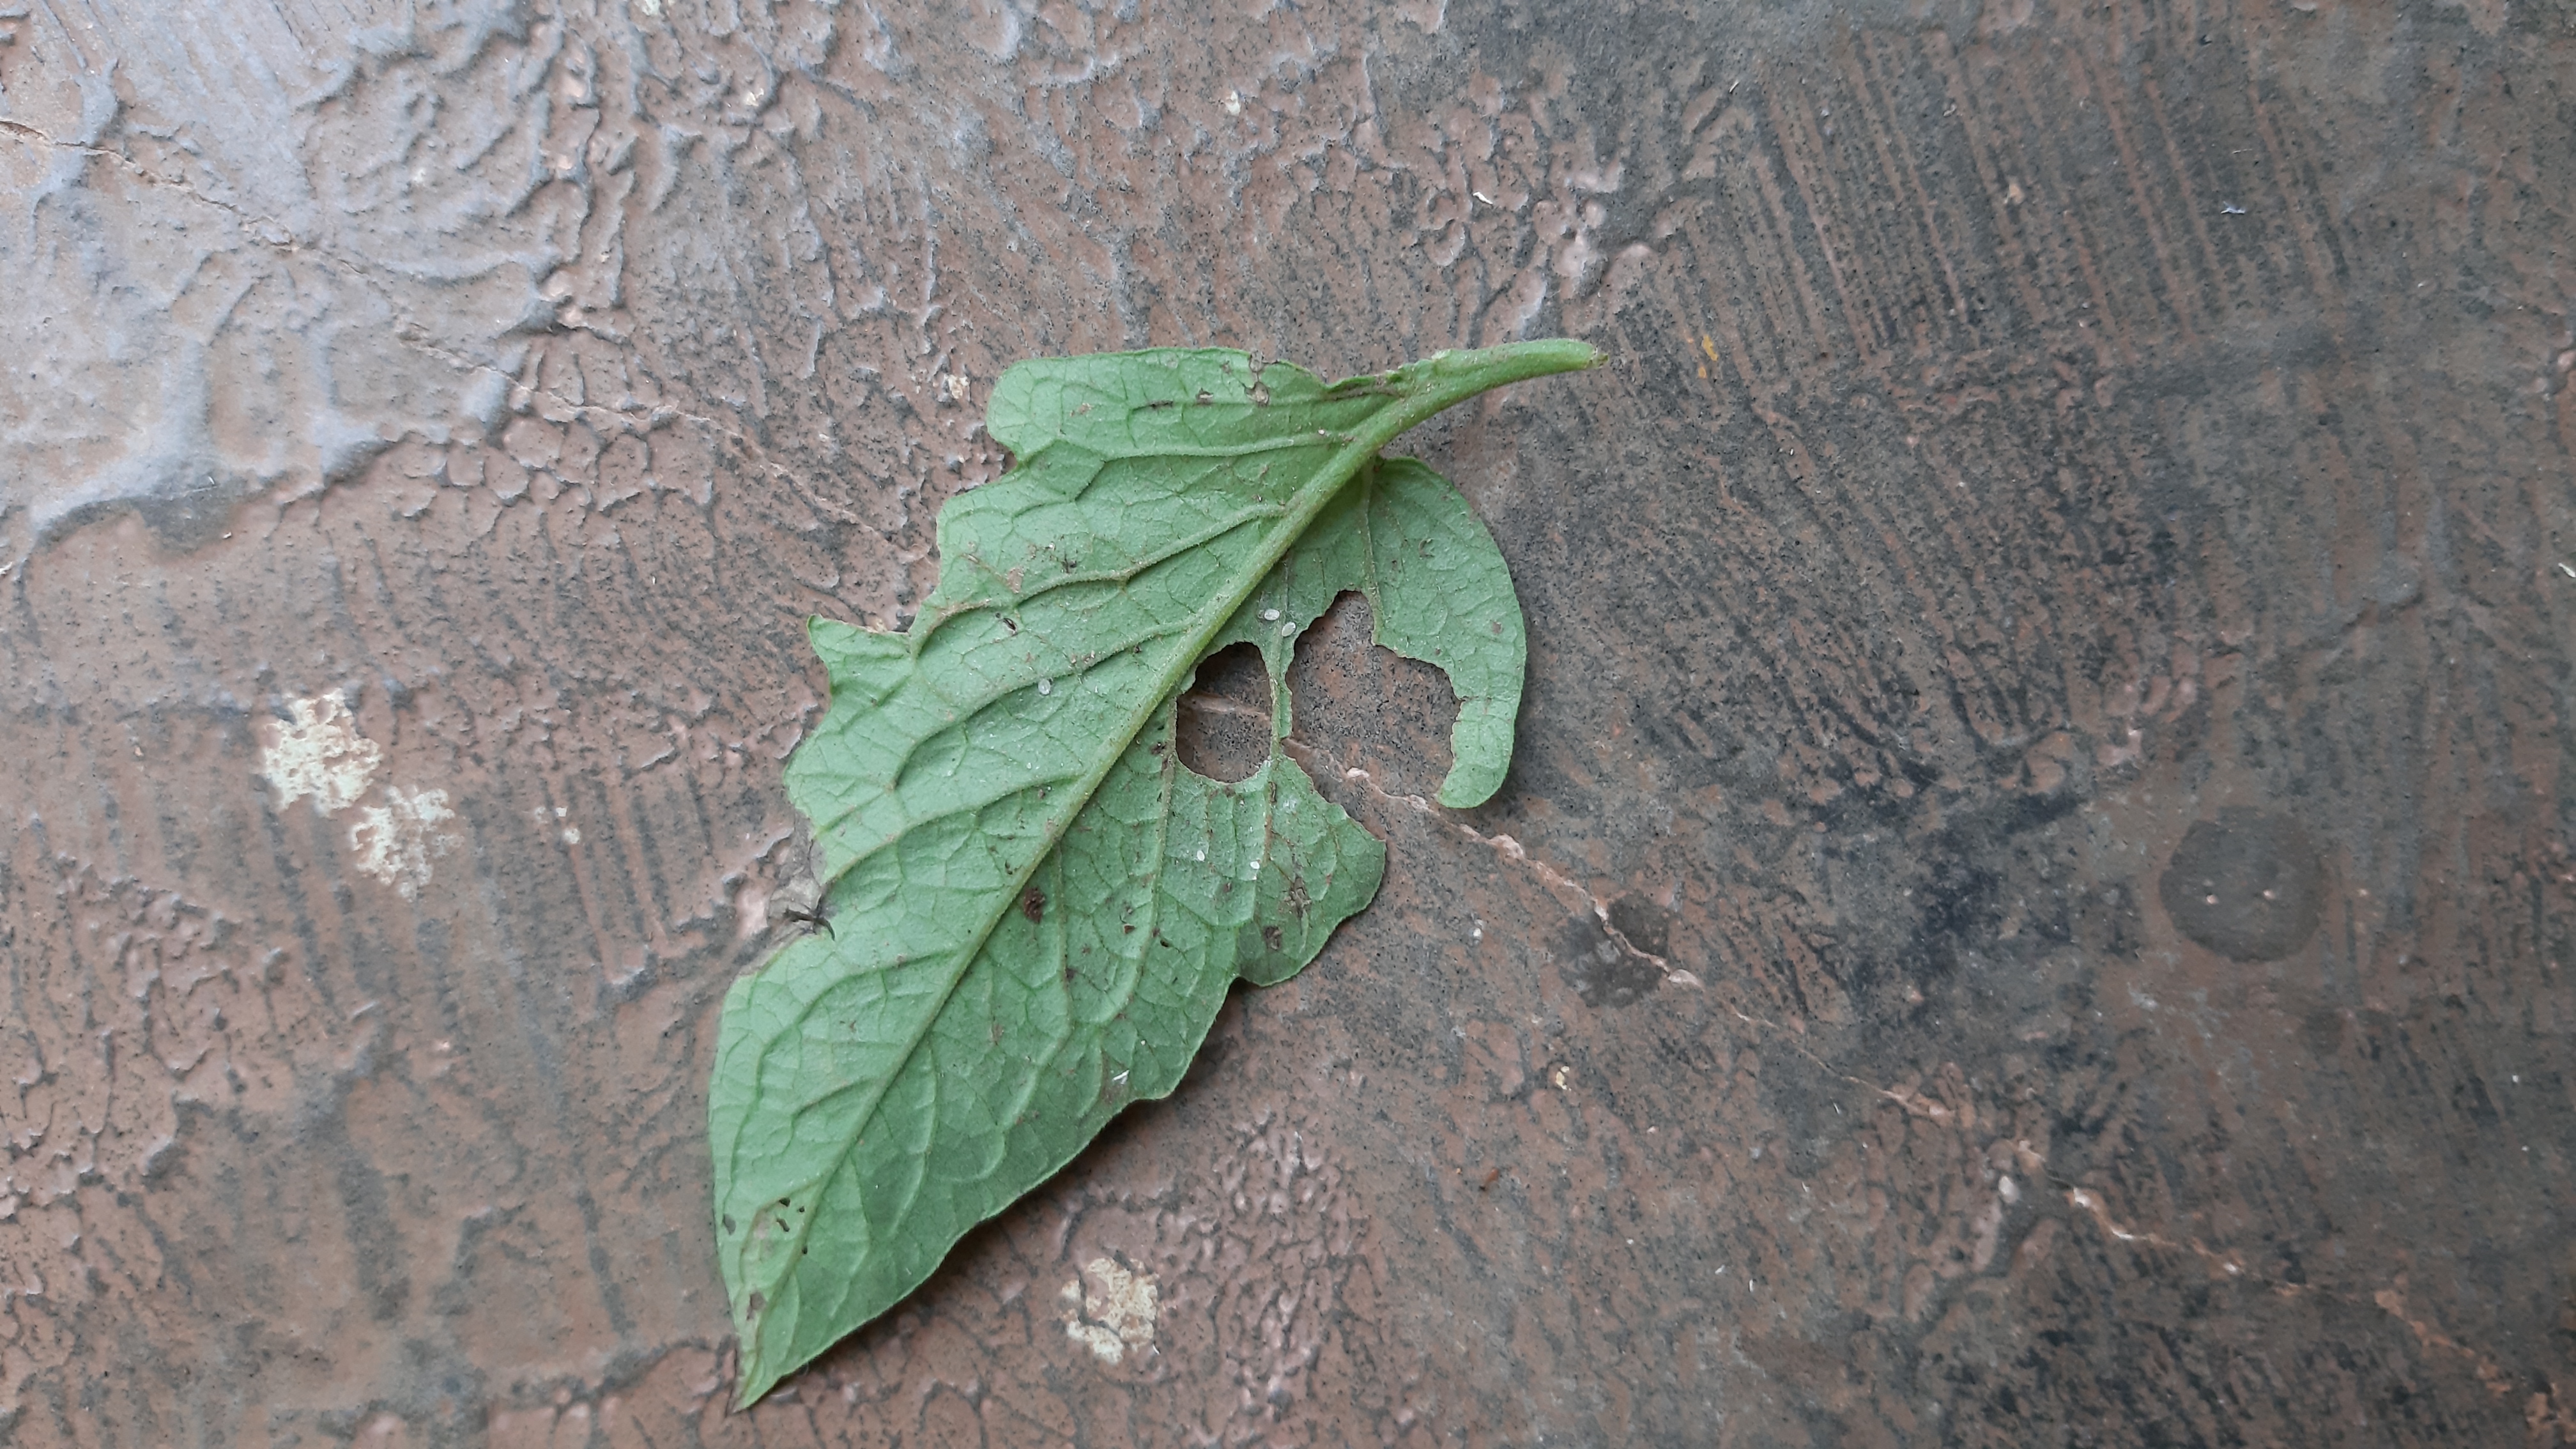
Plant: Tomato